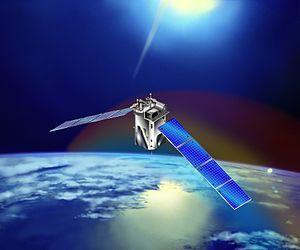
TIMED est une mission spatiale de la NASA d'une durée initiale de deux ans destinée à étudier la dynamique de la mésosphère et de la partie basse de la thermosphère, sous la supervision du centre de vol spatial Goddard. Elle est la première mission de la NASA dans le cadre du programme Solar Terrestrial Probes. Le satellite est lancé le 7 décembre 2001 depuis la base de lancement de Vandenberg en Californie par un lanceur Delta II. Le projet est géré par la NASA tandis que le satellite est développé par le Laboratoire de physique appliquée de l'université Johns-Hopkins. Le satellite est toujours en opération et son utilisation est prolongée jusqu'à 2019 ce qui permet de recueillir des données sur l'ensemble d'un cycle solaire.